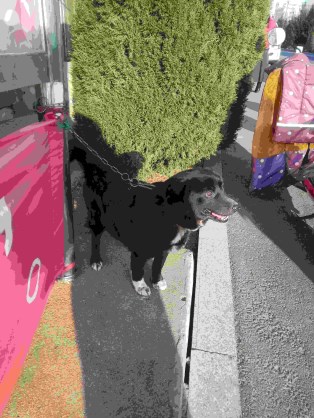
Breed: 3336-n000121-chinese_rural_dog